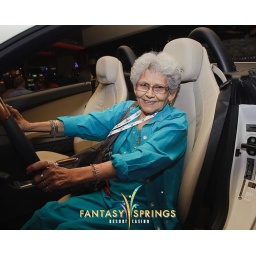
Isabel G. from Thermal, CA drove home in this new car courtesy of Fantasy Springs Resort Casino.